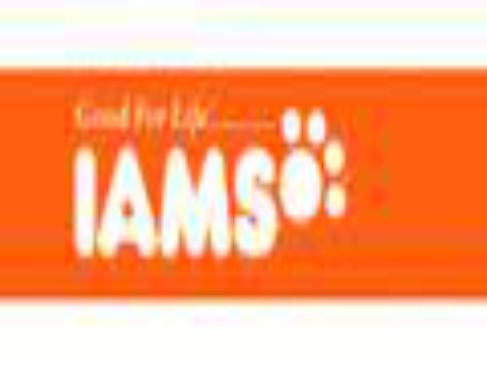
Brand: Iams
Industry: Food